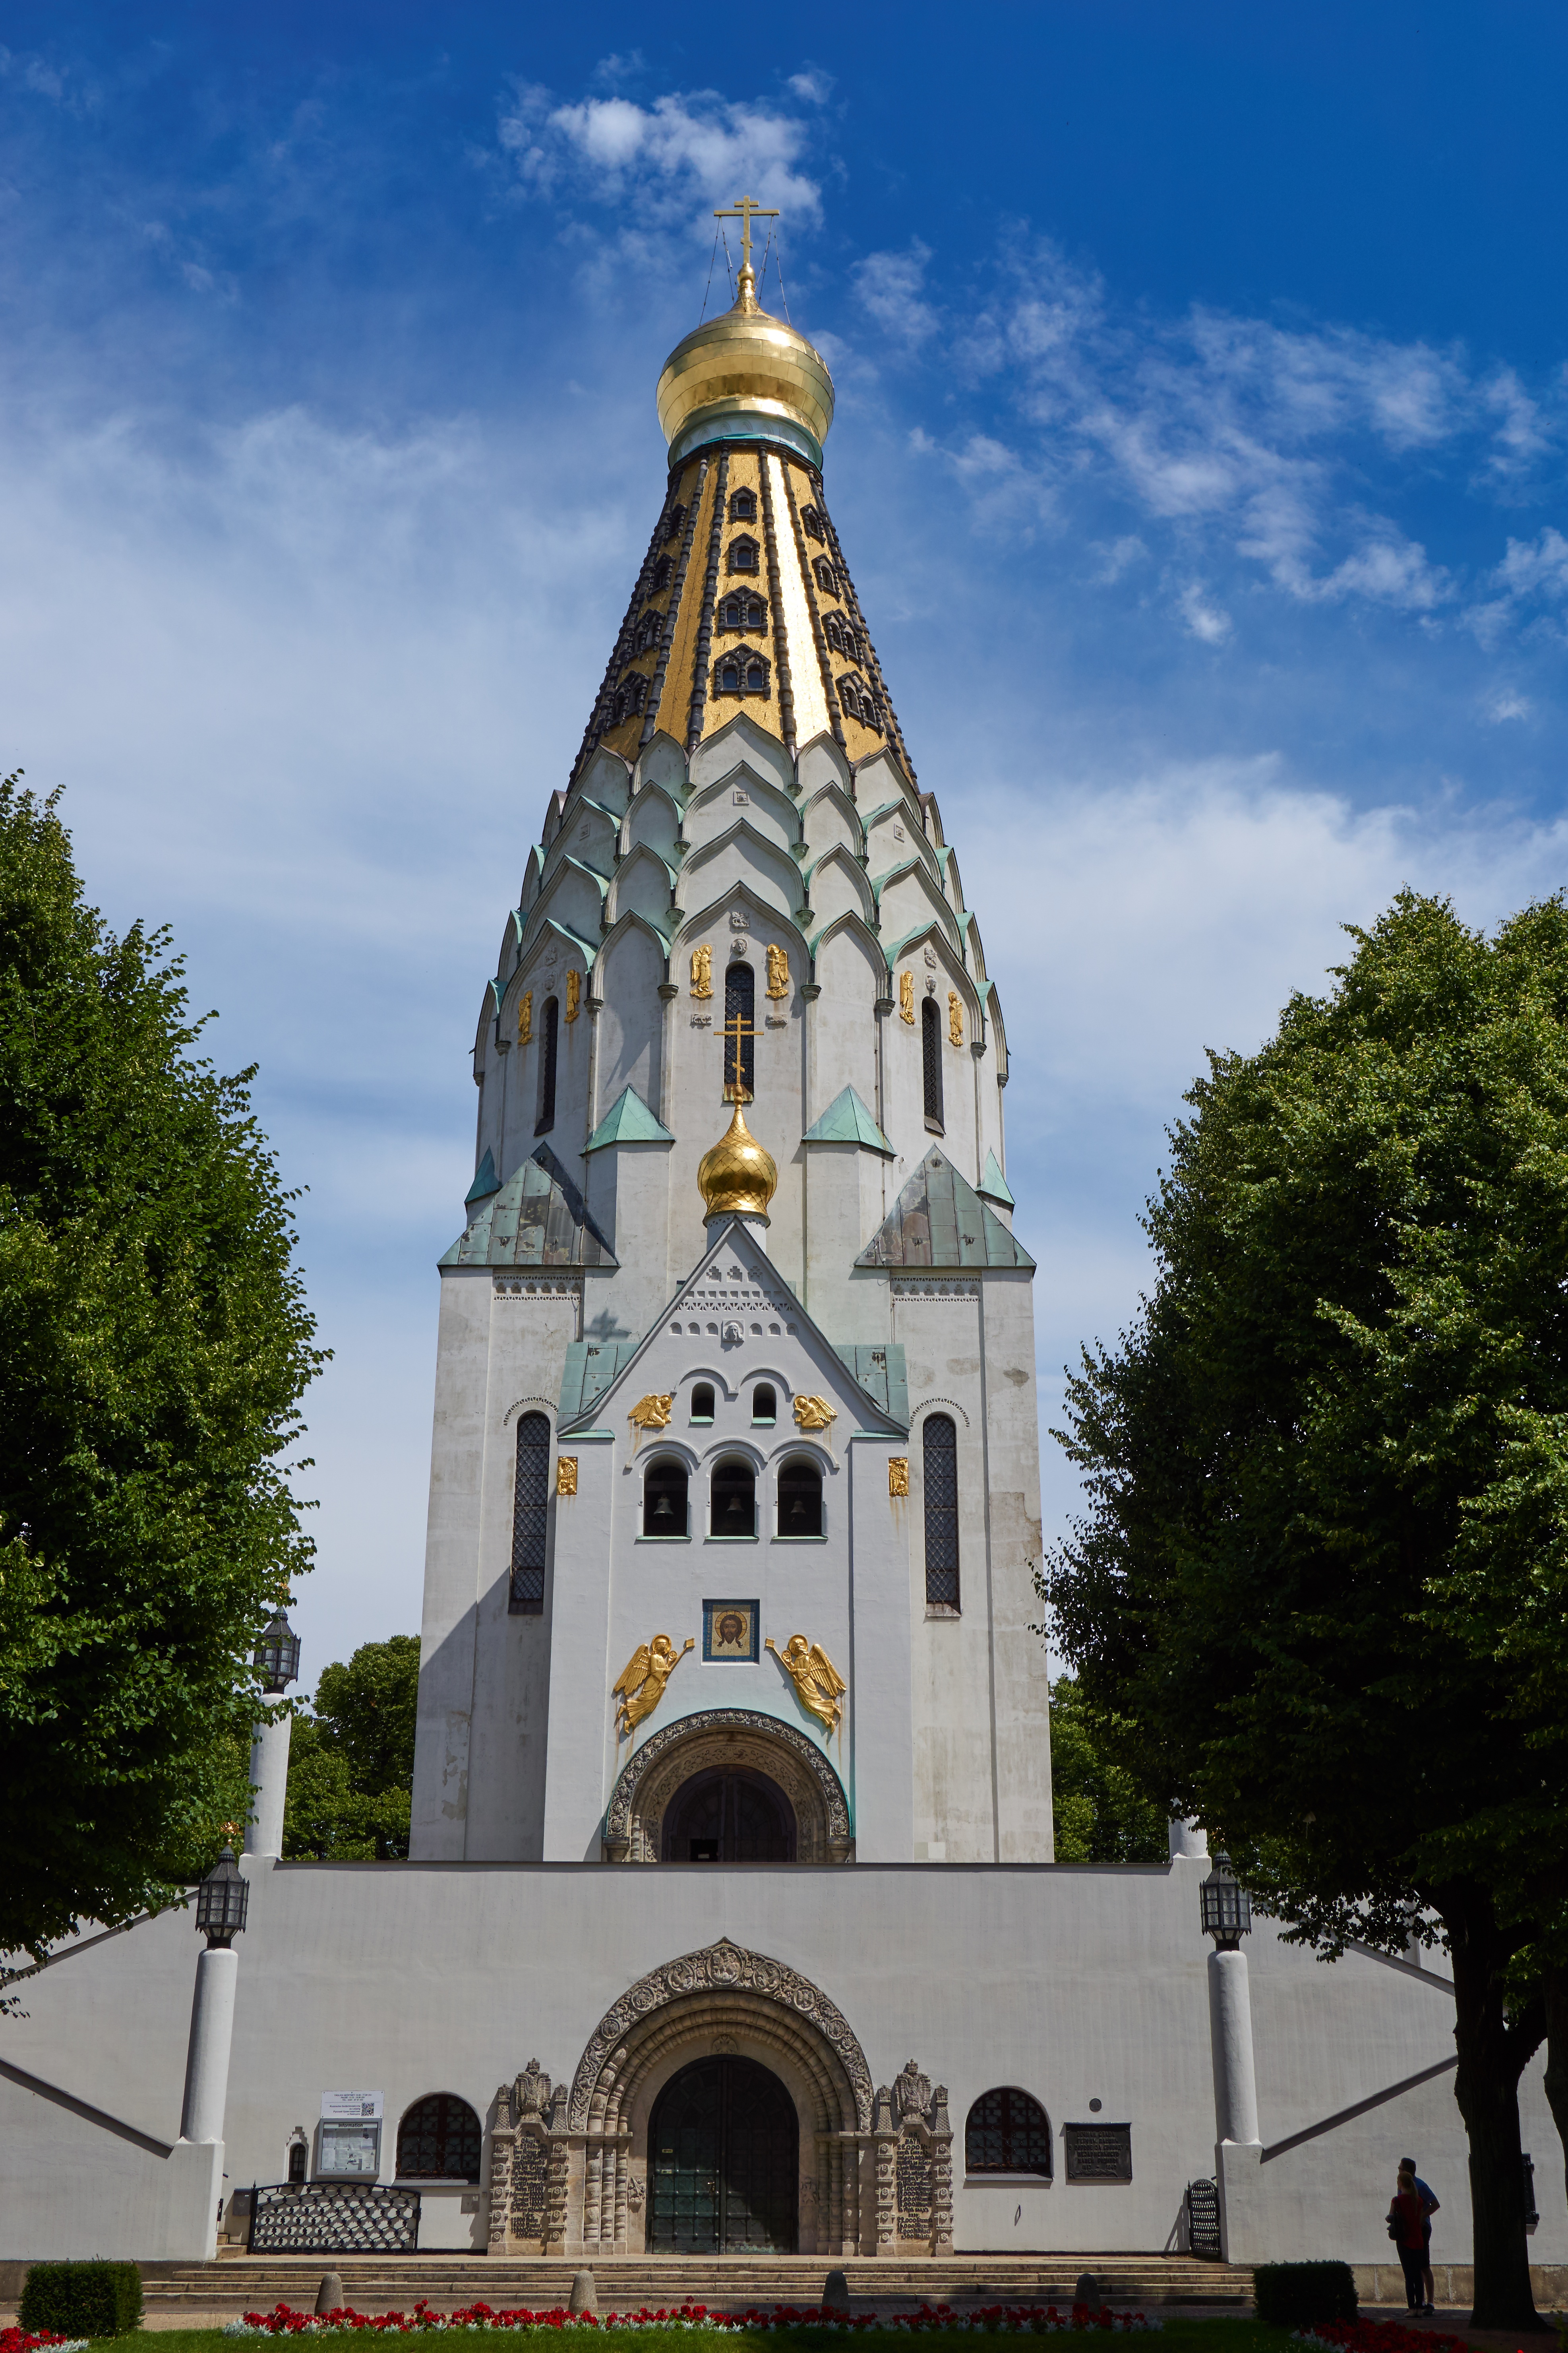
building, tower, religion, landmark, church, cathedral, chapel, place of worship, bell tower, spire, steeple, leipzig, worship, orthodox, dome, orthodox church, russian orthodox church